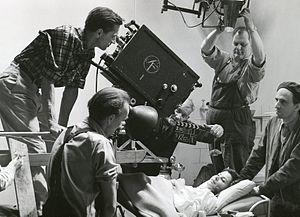
Maj-Britt Nilsson est une actrice suédoise, née le 11 décembre 1924 à Stockholm, morte le 19 décembre 2006 à Cannes.
Gunnar Fischer, né le 18 novembre 1910 à Ljungby et mort le 11 juin 2011 à Stockholm, est un directeur de la photographie suédois. Il est connu pour avoir travaillé sur de nombreux films d'Ingmar Bergman.
Le directeur de la photographie, aussi nommé directeur photo ou chef opérateur de prise de vues, est responsable, durant le tournage d'un film, de la prise de vues. En France, il est parfois nommé familièrement dir-phot ou encore DOP.